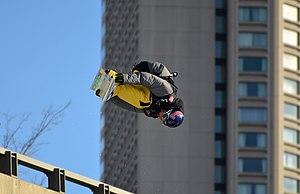
Sébastien Toutant, un planchiste, à la compétition de big air tenue au centre-ville de Québec. Il a gagné la compétition.